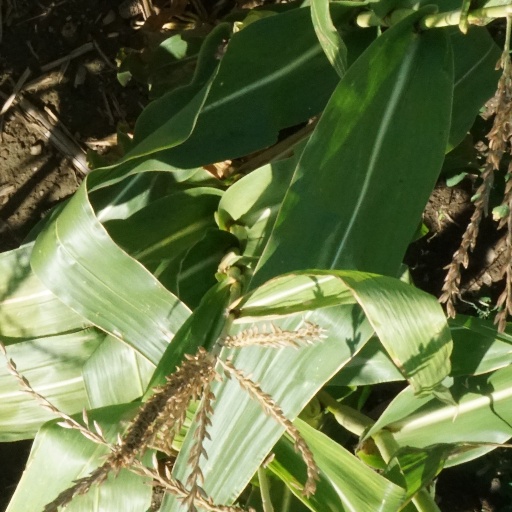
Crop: maize; corn